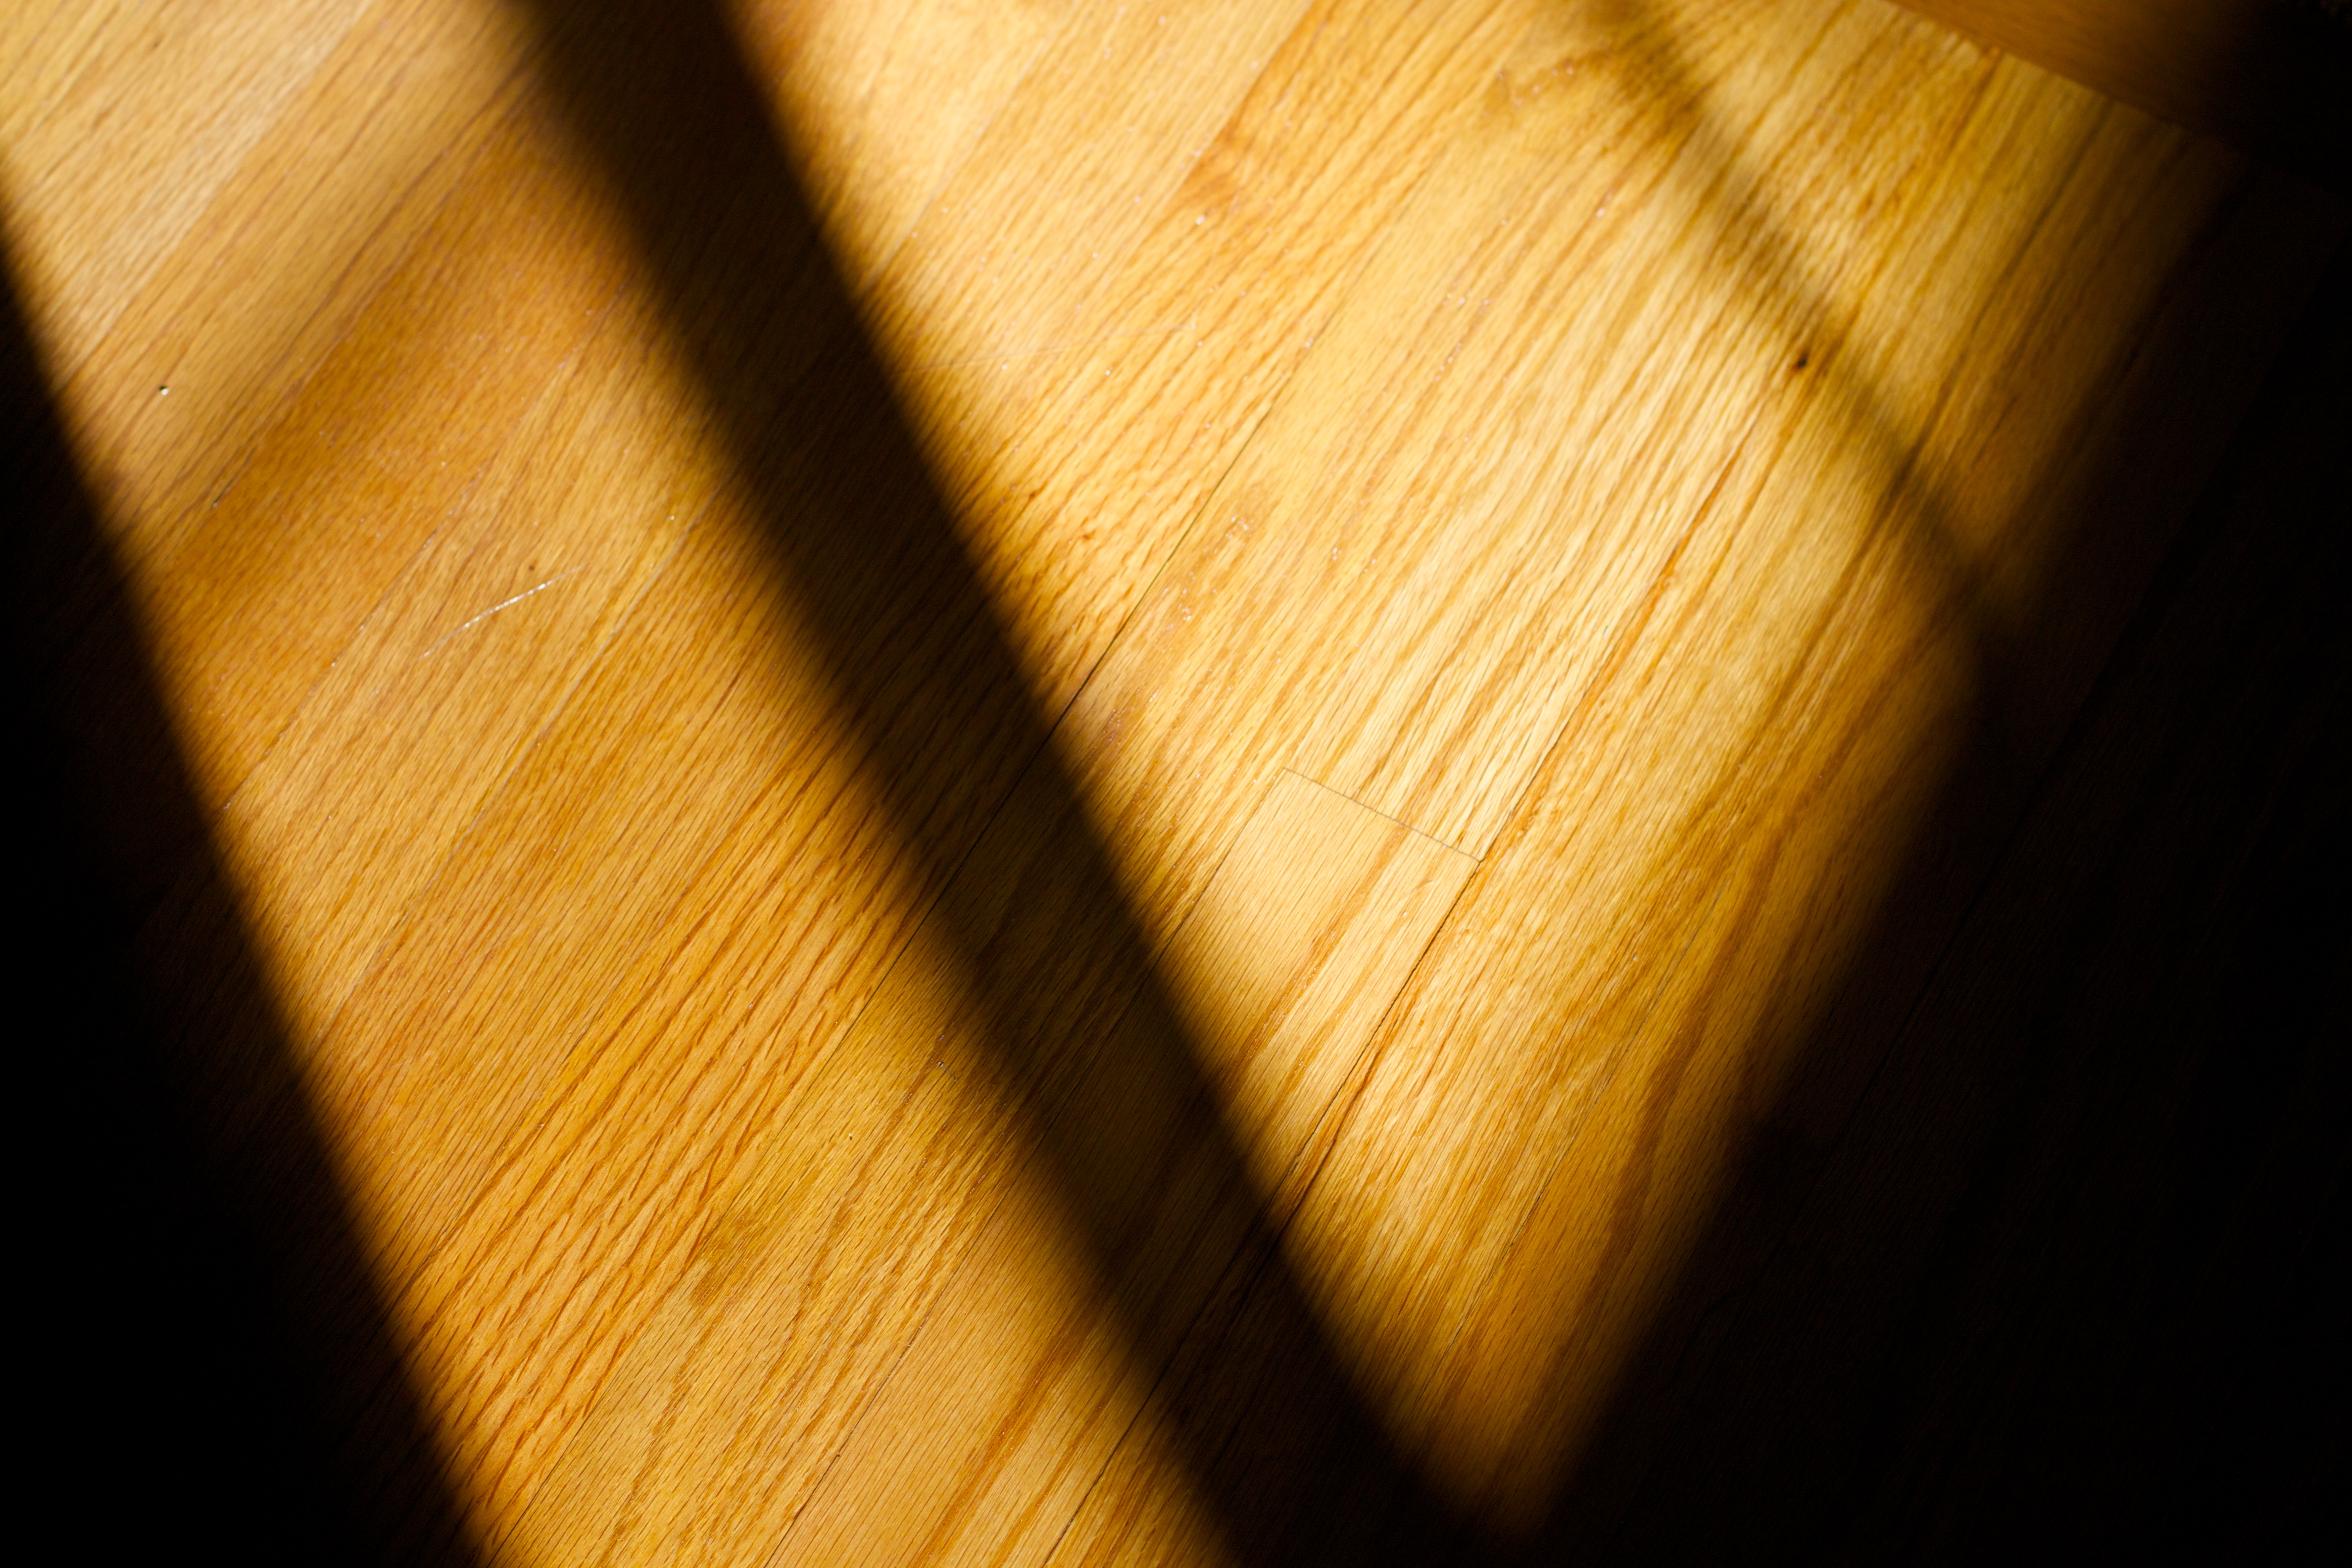
hand, light, wood, photography, sunlight, texture, leaf, guitar, floor, line, color, yellow, close up, shape, macro photography, computer wallpaper